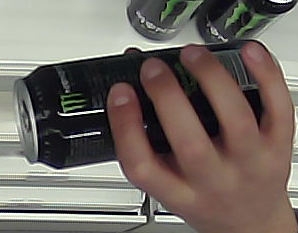
Product: monster_energydrink